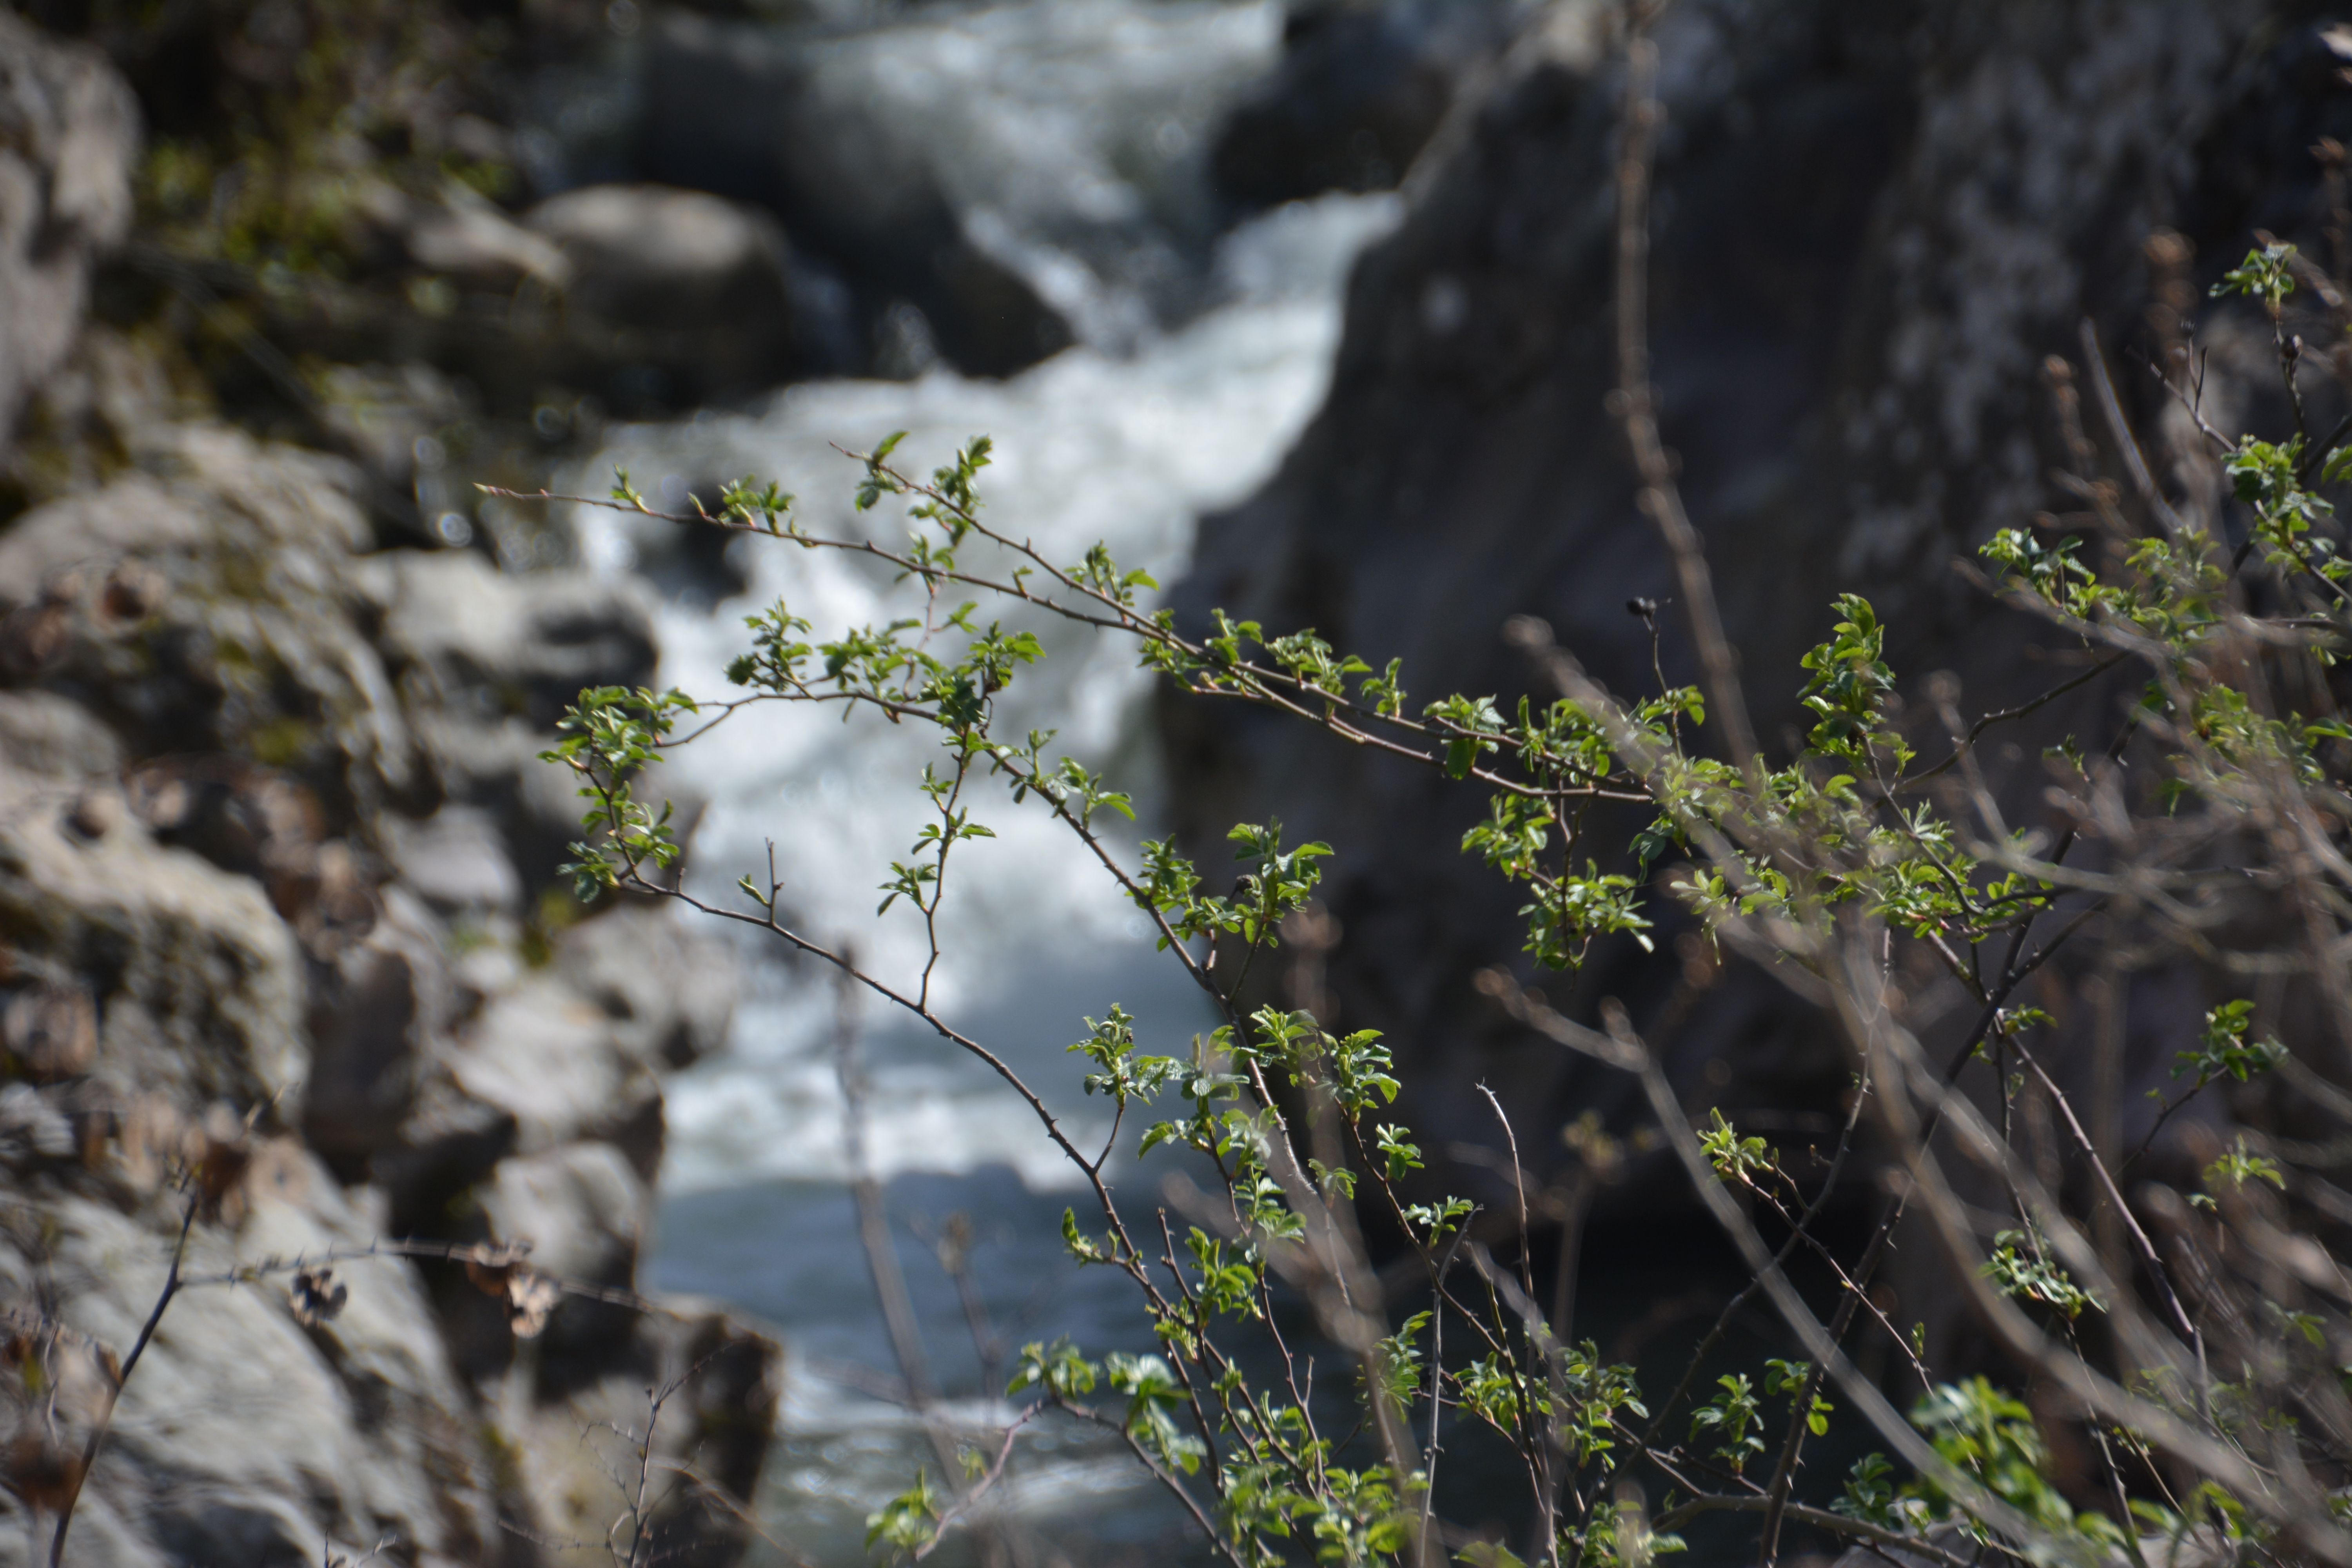
creek, nature, landscapes, rivers, vegetation, rock, leaf, branch, wilderness, plant, tree, water, spring, watercourse, grass, geology, flower, formation, river, wildflower, wildlife, vascular plant, stream, moss, forest, plant stem, twig, non vascular land plant, state park